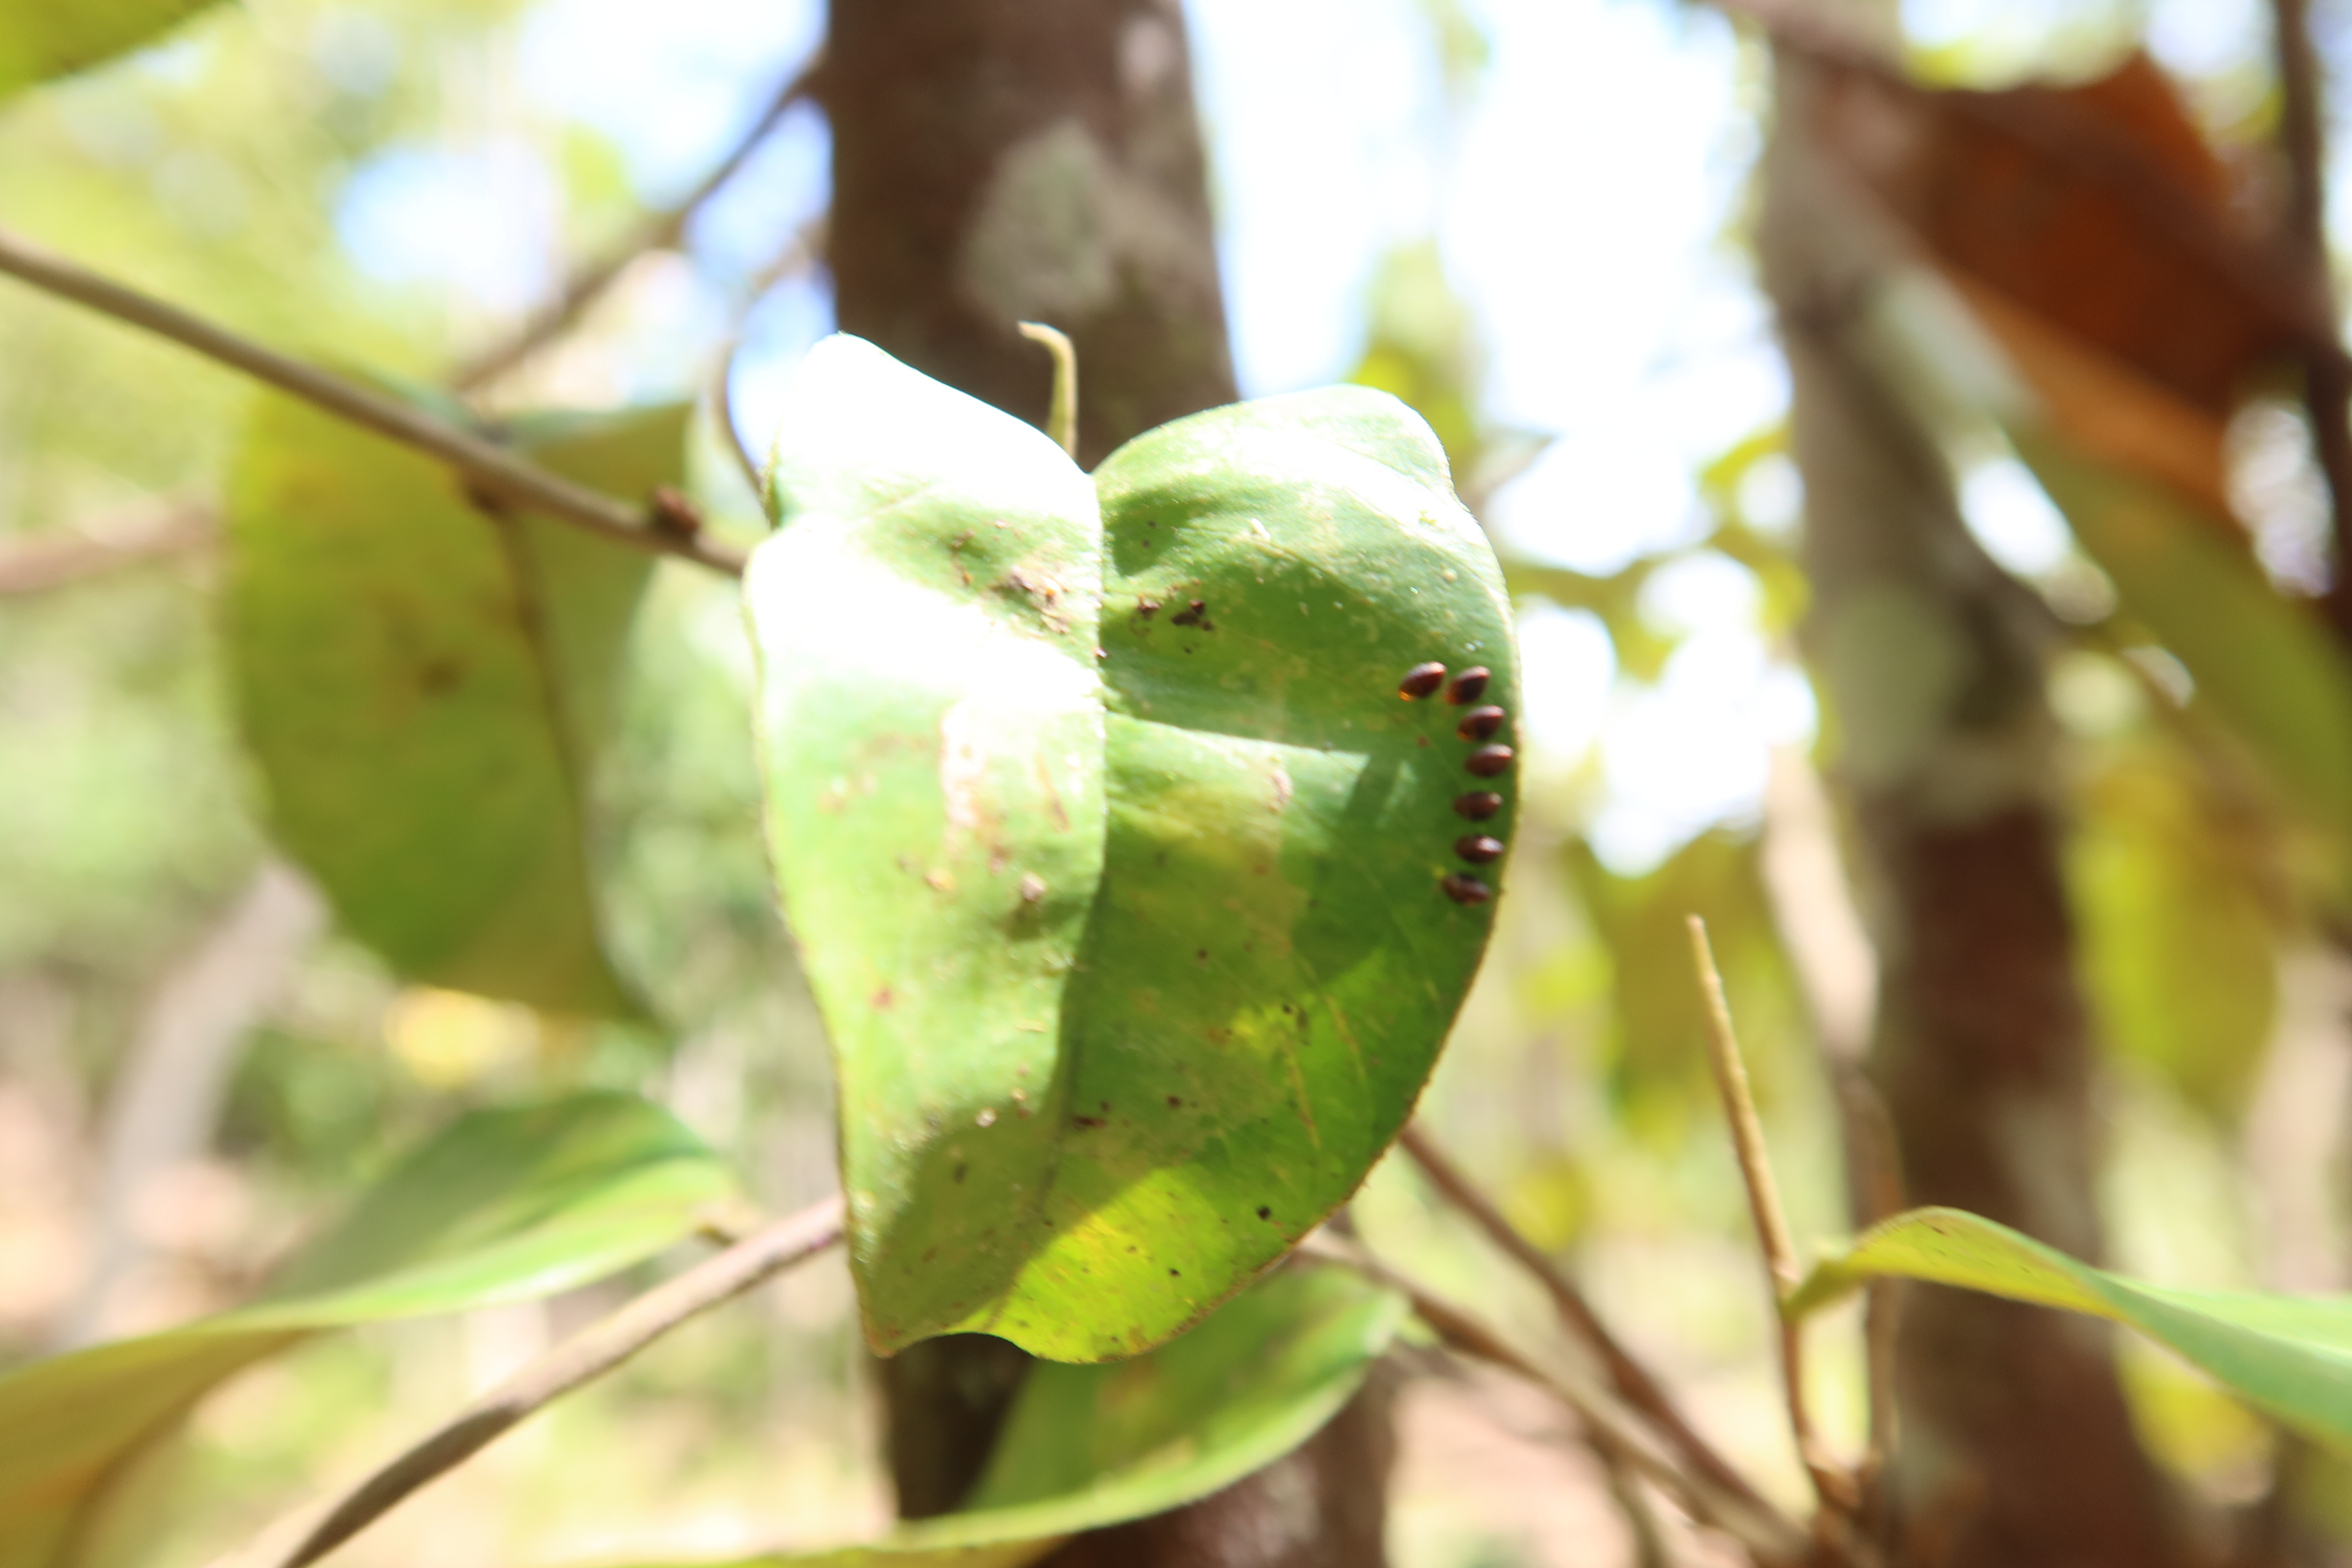
Label: Mosaic Viruses